Gatka

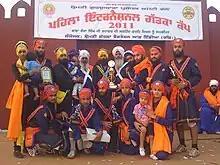
World Gatka Cup 2011

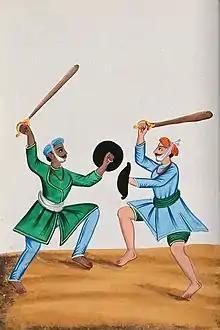
Two Sikh men dueling with wooden swords. 19th century watercolour by an Indian artist.

Originally, Gatka existed as a style under one branch (known as an "aṅg") of the wider "Shastar Vidya" martial art system. Gatka originated as a stick-fighting style known as "Gatkabazi" under the "Gadā yudh" (stick/club fighting) branch of Shastar Vidya. Gatka's theory and techniques were taught by the Sikh gurus. It has been handed down in an unbroken lineage of ustāds (masters), and taught in many akharas (arenas) around the world. Gatka was employed in the Sikh wars and has been thoroughly battle-tested. It originates from the need to defend (righteousness), but is also based on the unification of the spirit and body: miri piri). It is, therefore, generally considered to be both a spiritual and physical practice.